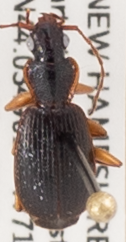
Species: Cymindis cribricollis
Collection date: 2020-09-16
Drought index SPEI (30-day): -2.09
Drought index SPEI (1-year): -0.39
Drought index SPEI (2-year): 0.54